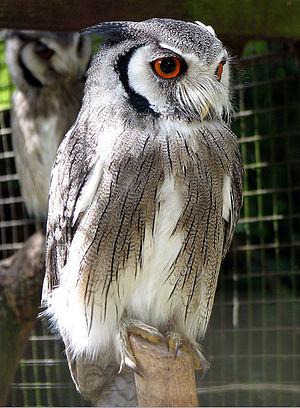
Le Petit-duc à face blanche est une espèce de rapaces nocturne appartenant à la famille des Strigidae.